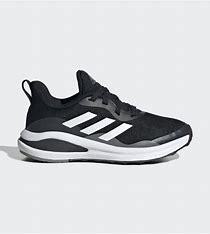
Brand: Adidas
Model: Fortarun